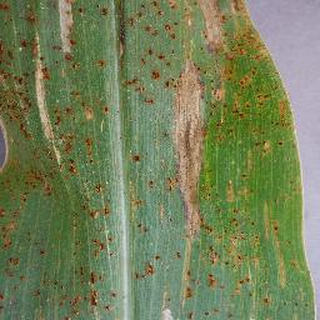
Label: corn_northern_leaf_blight